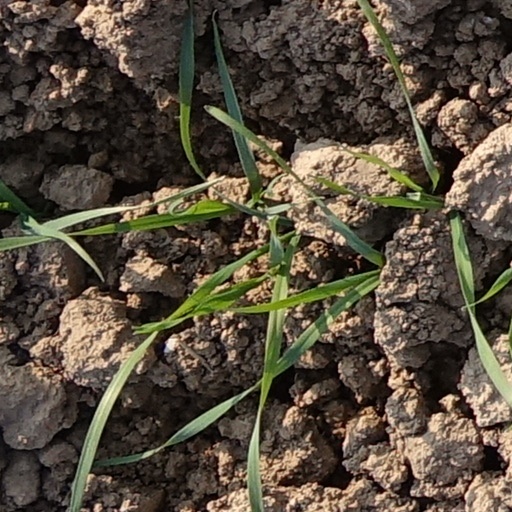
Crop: wheat